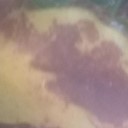
Label: Leaf_rust